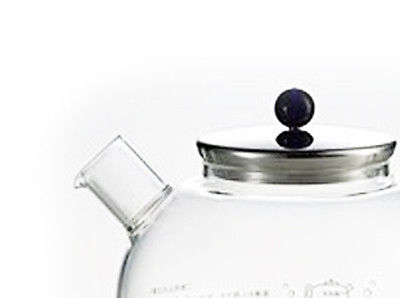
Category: kettle